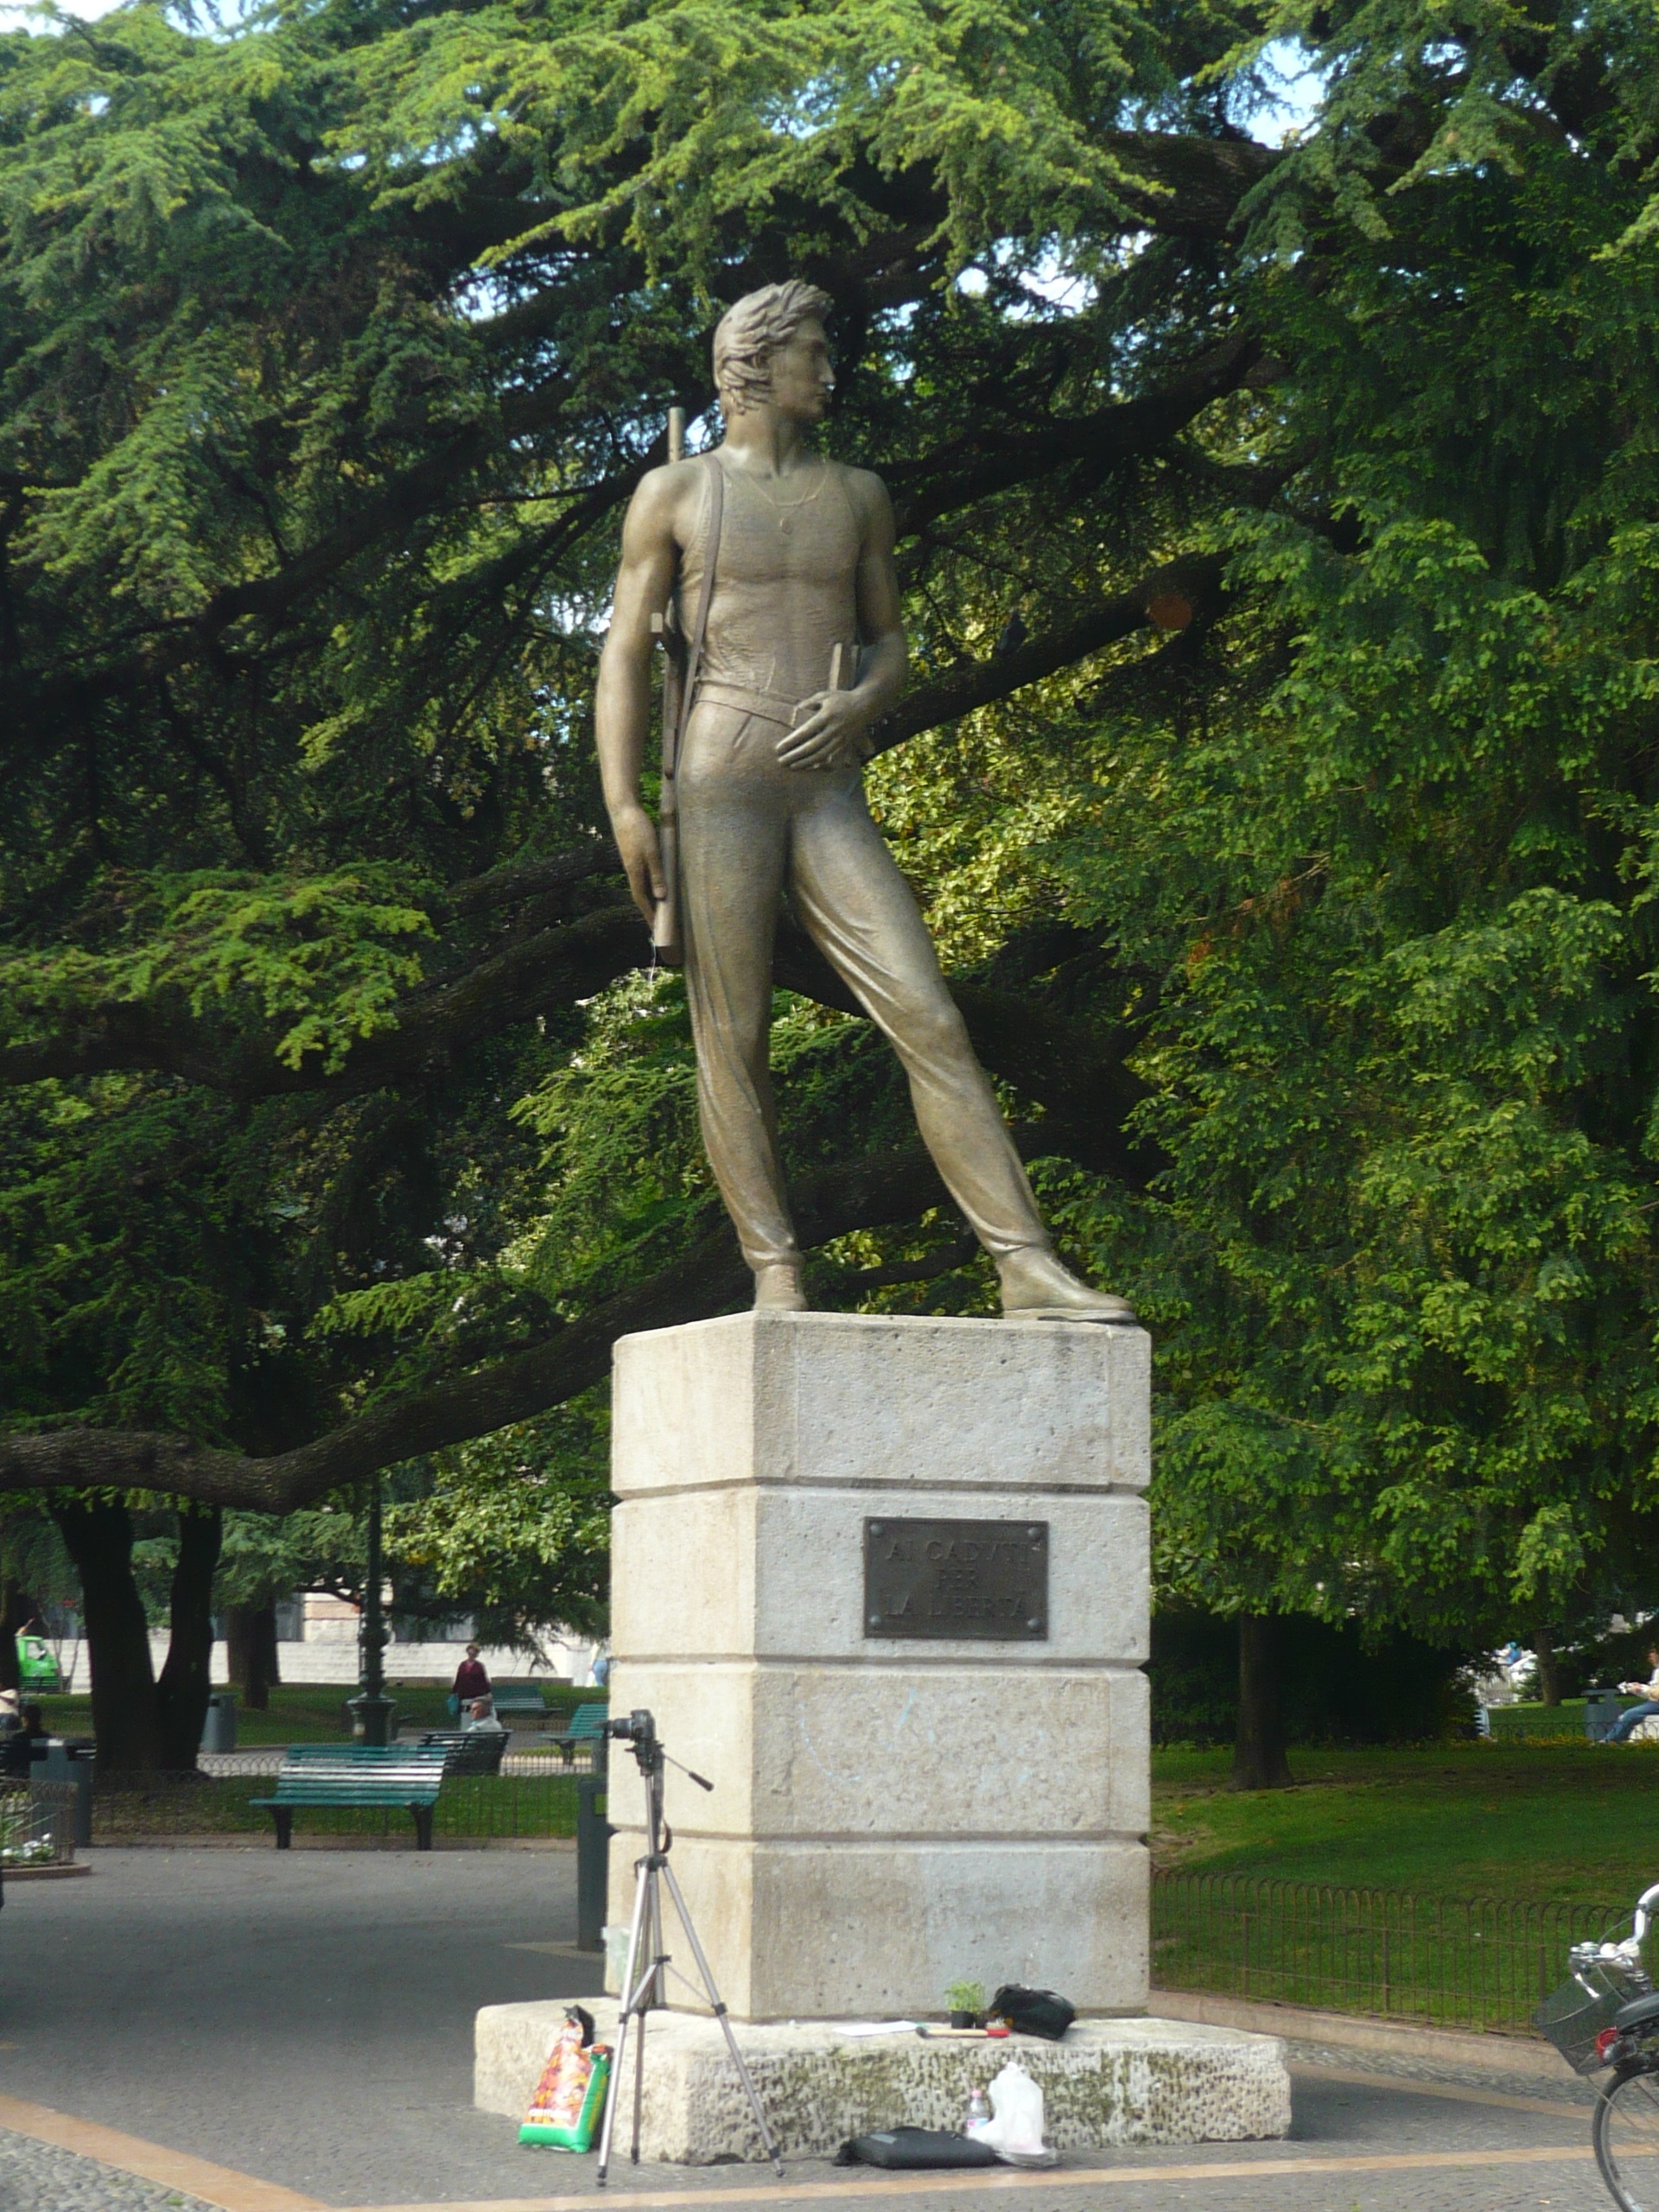
monument, statue, park, italy, sculpture, memorial, art, verona, italian, water feature